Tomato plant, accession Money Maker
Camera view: bottom (45 deg); turntable rotation: 0 degrees
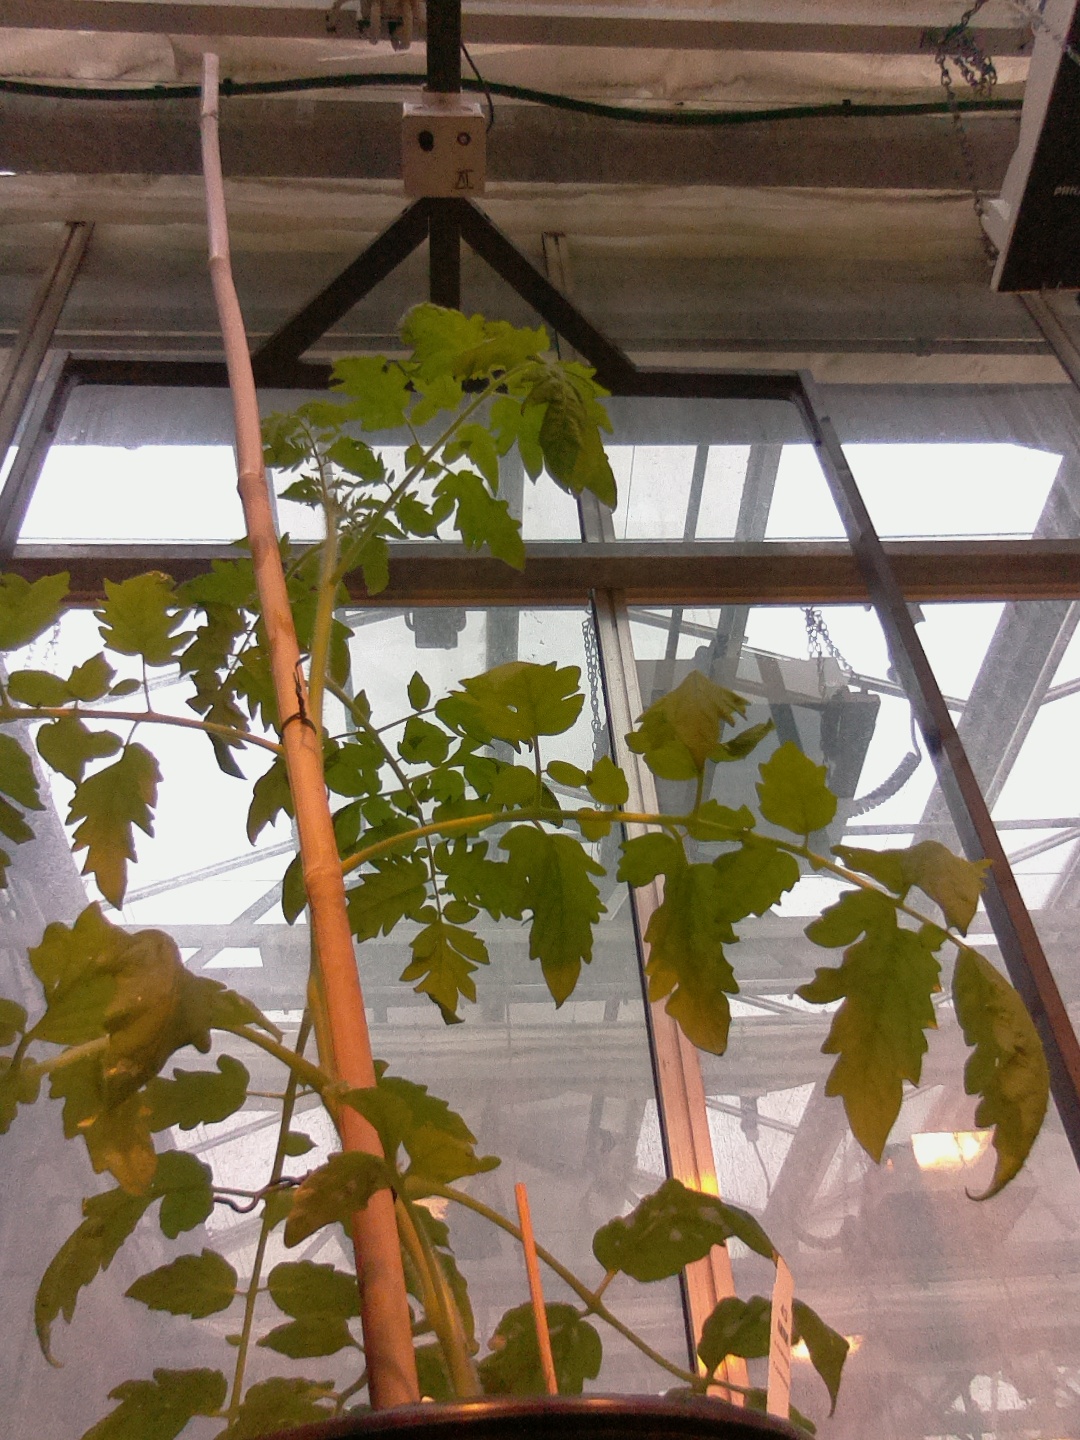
BBCH growth stage 53: 3 inflorescences visible